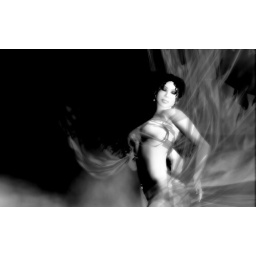
Surreal in black / white